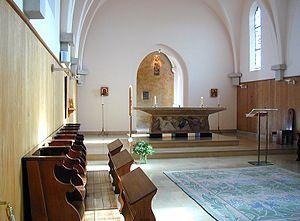
L’abbaye Notre-Dame du Bec est une abbaye catholique bénédictine faisant aujourd'hui partie de la congrégation de Sainte-Marie du Mont-Olivet et située au Bec-Hellouin, près de Brionne, dans le département de l’Eure, en Normandie. Elle a été fondée en 1034 par Herluin, ou Helloin, d'où son nom, chevalier du comte Gilbert de Brionne.